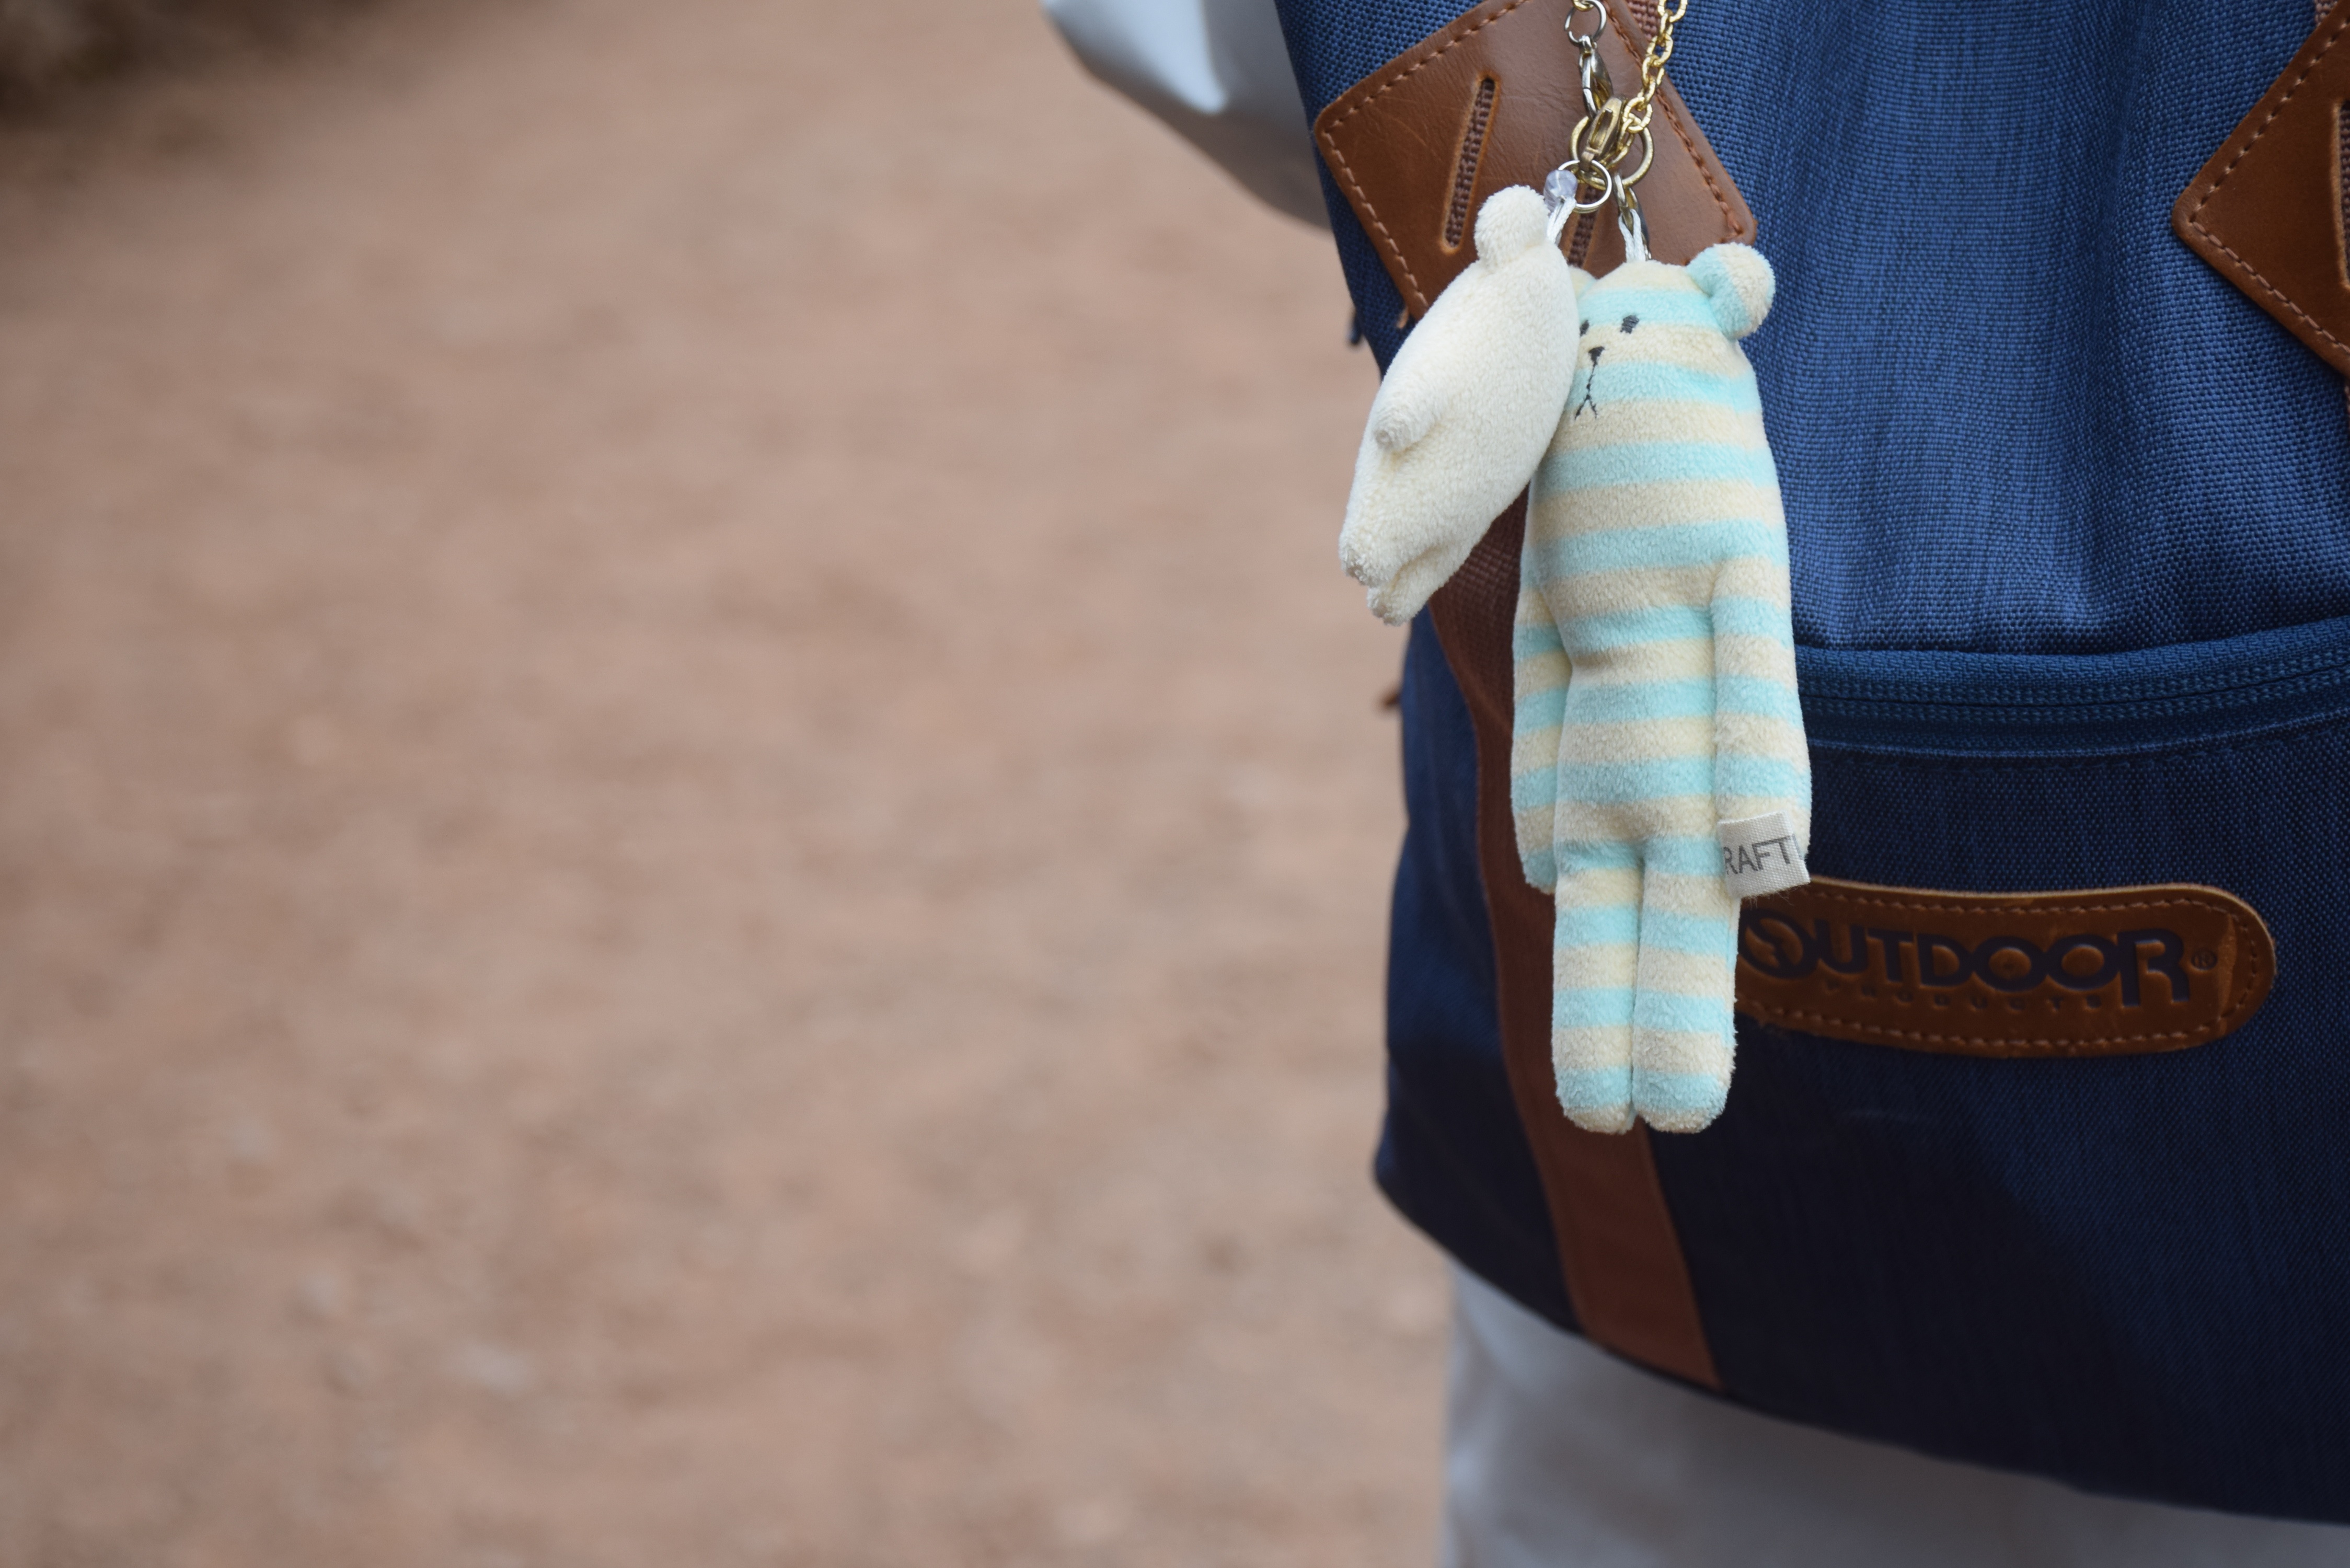
hand, shoe, leg, pattern, spring, fashion, blue, clothing, dress, footwear, fashion accessory